Lodi dynasty

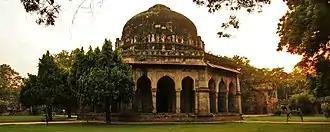
The Tomb of Sikandar Lodi.

Sikandar Khan Lodi (born Nizam Khan), the second son of Bahlul, succeeded him after his death on 17 July 1489 and took up the title "Sikandar Shah".